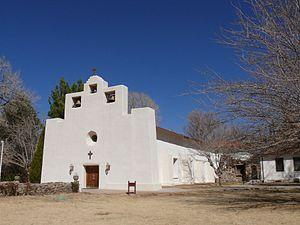
L'église Saint-François-de-Paul de Tularosa (Nouveau-Mexique, États-Unis).
Tularosa est une localité américaine située dans le comté d'Otero, au Nouveau-Mexique.